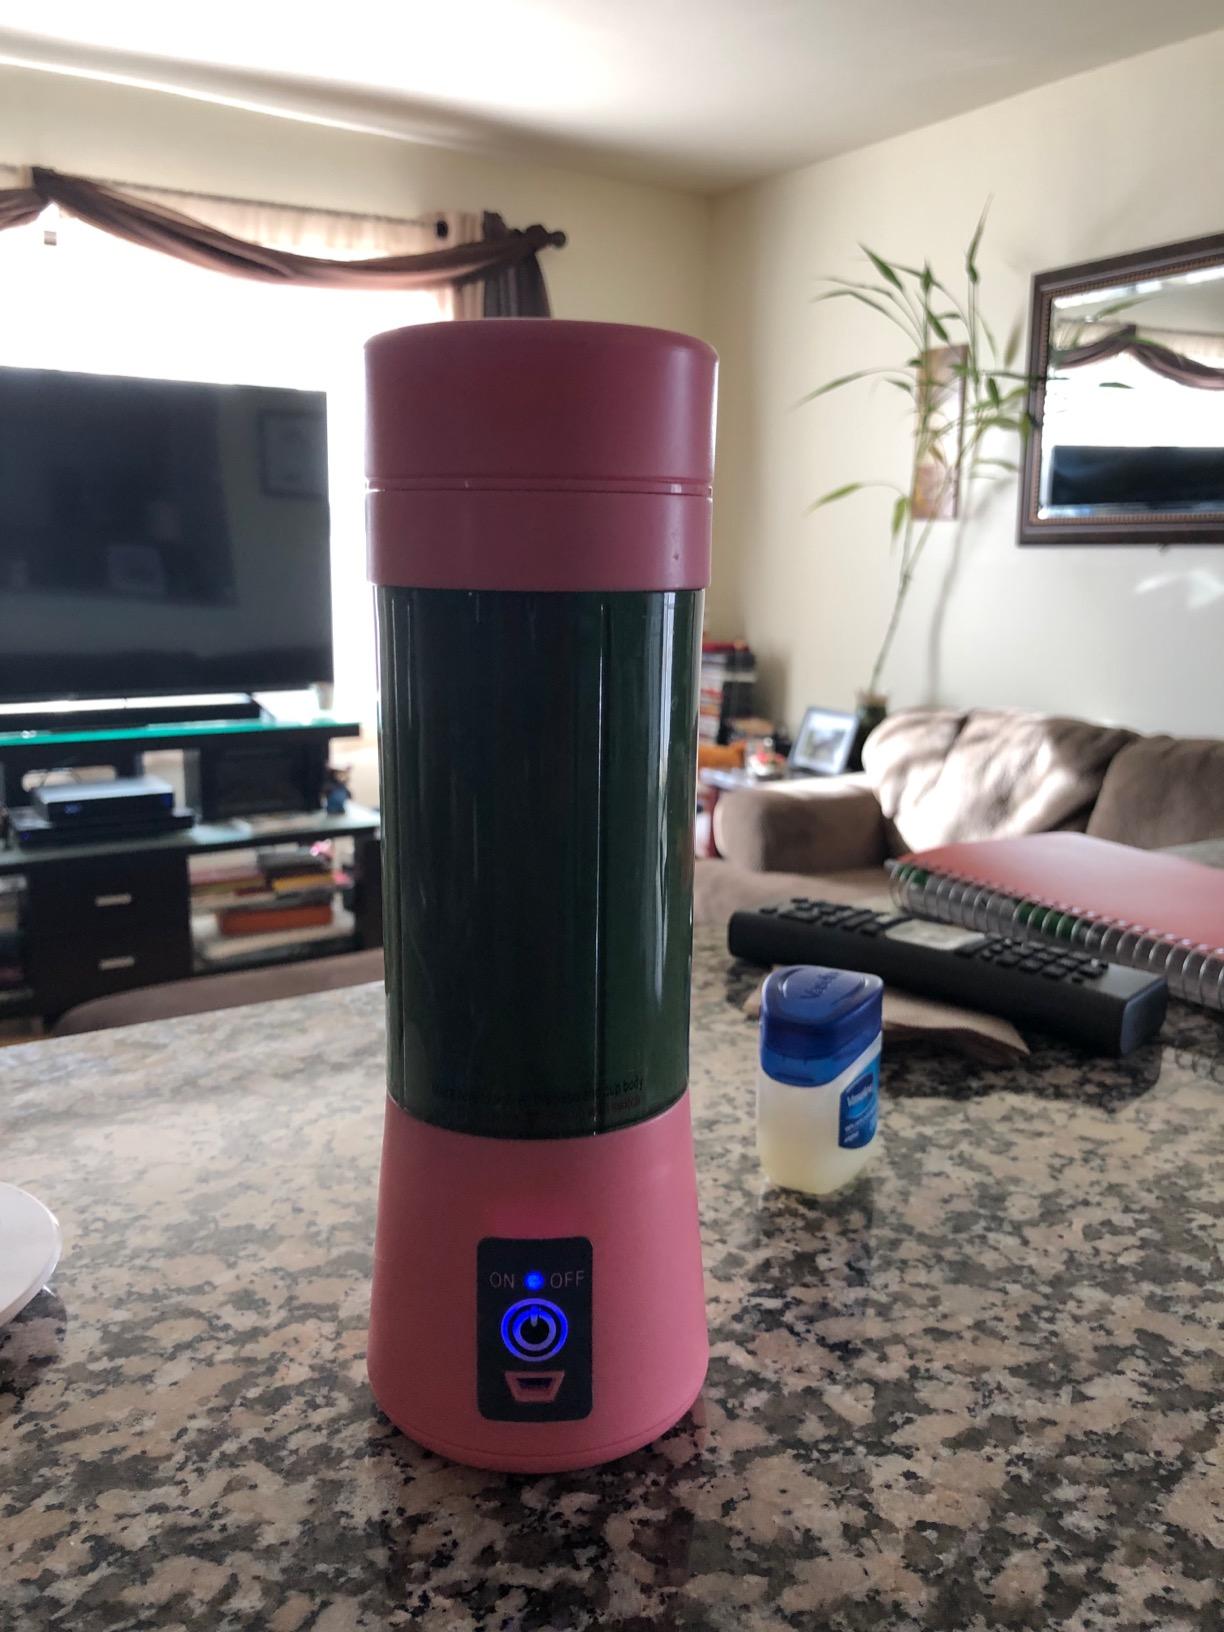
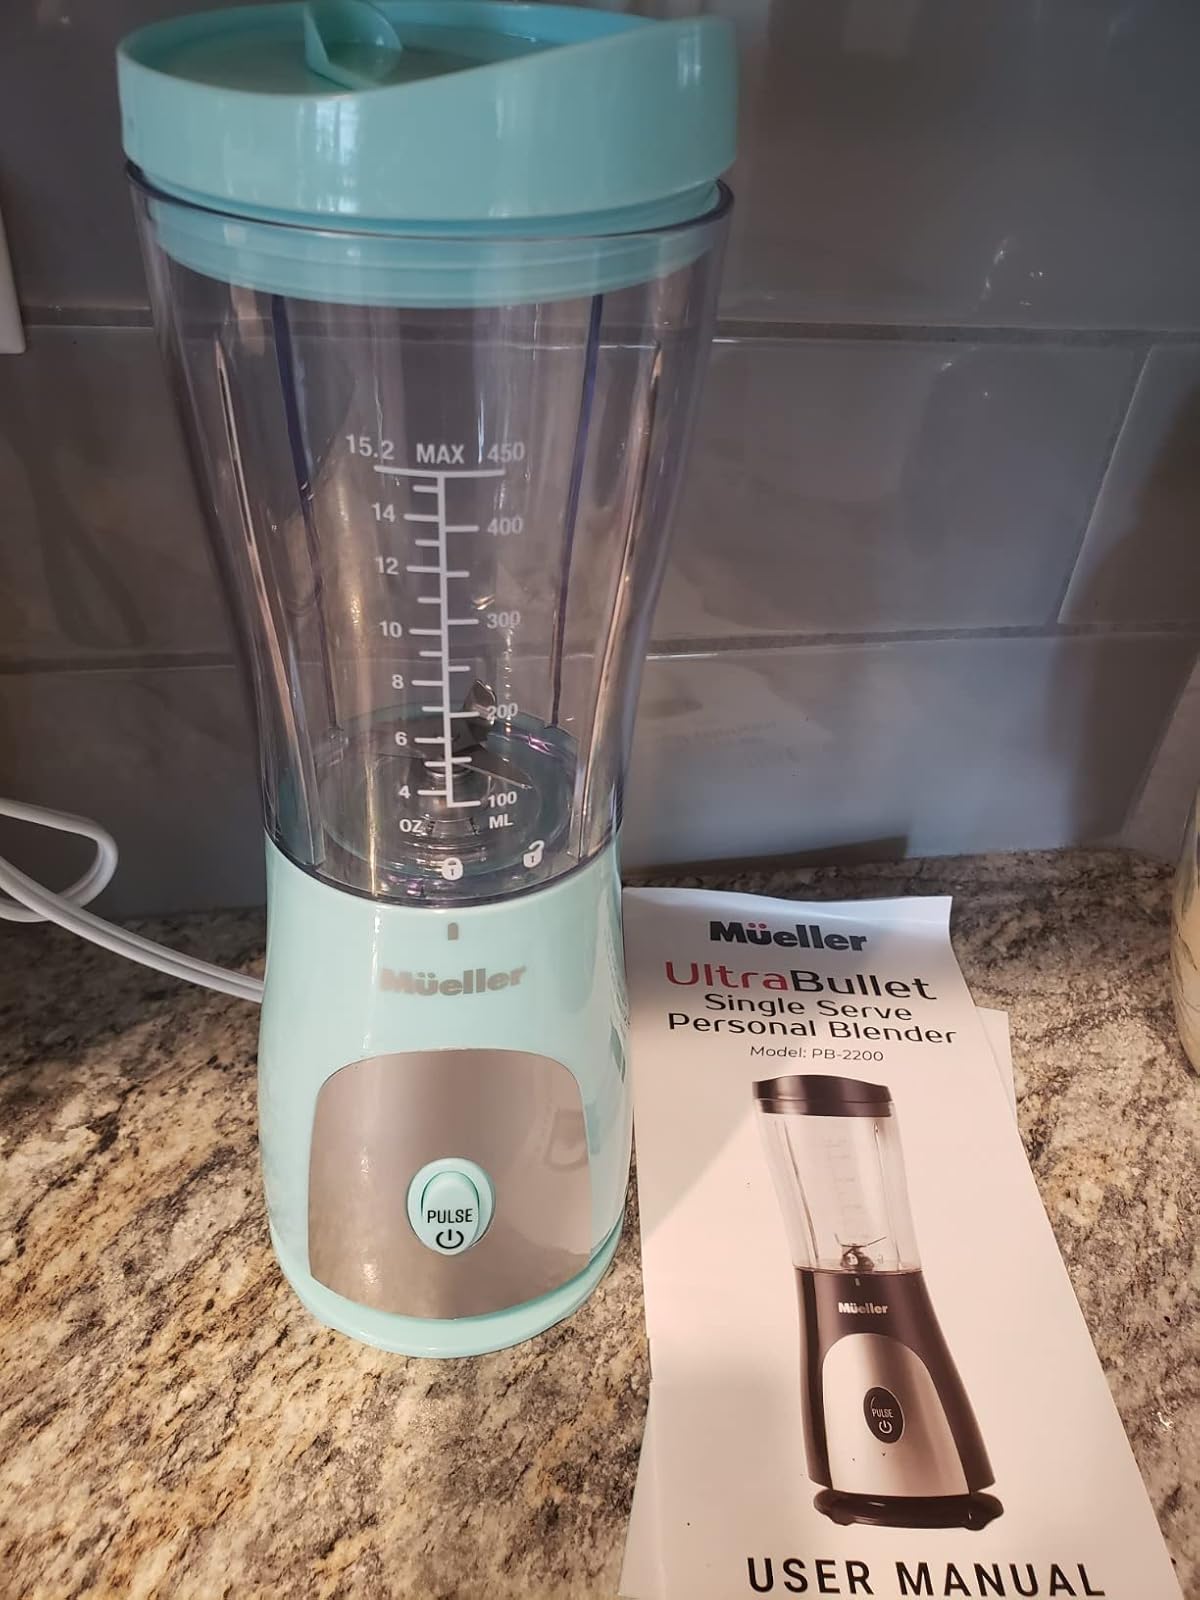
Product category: items_blender
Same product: no